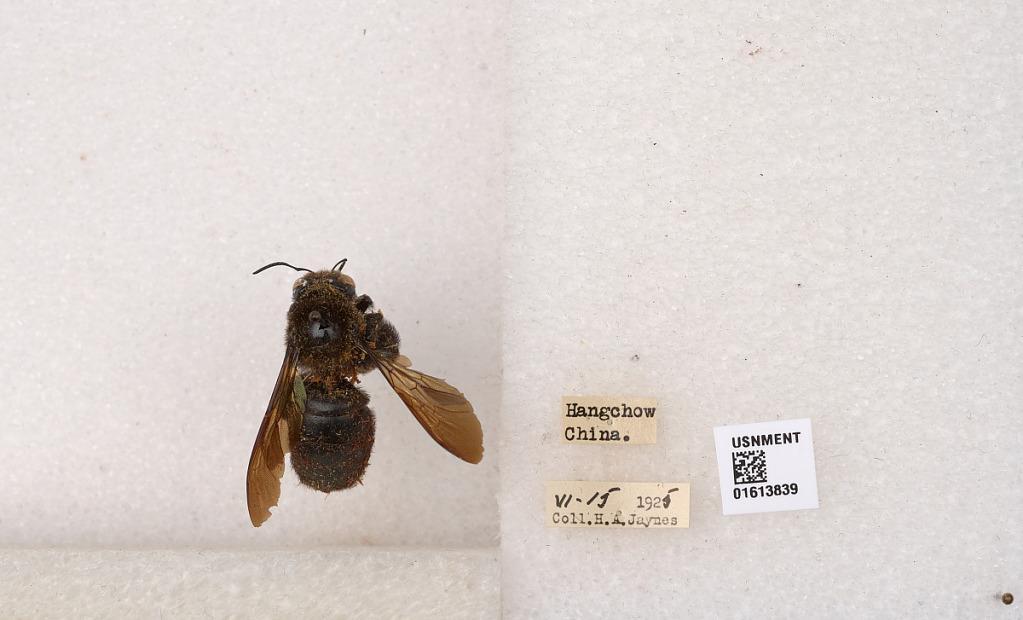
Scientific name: Xylocopa (Biluna) tranquebarorum tranquebarorum (Swederus)
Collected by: H. Jaynes
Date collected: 1925-6-15
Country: China
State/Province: Zhejiang
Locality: Hangchow